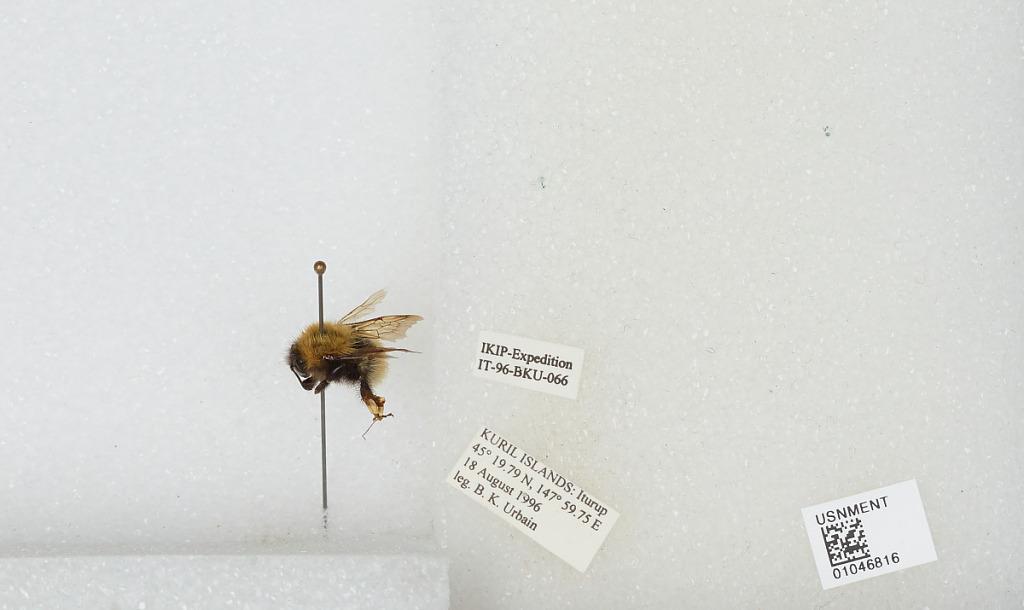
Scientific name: Bombus sp.
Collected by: B. Urbain
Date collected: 1996-8-18
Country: Russia
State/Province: Sakhalin
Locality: Iturup, Kuril Islands
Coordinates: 45.3297, 147.996